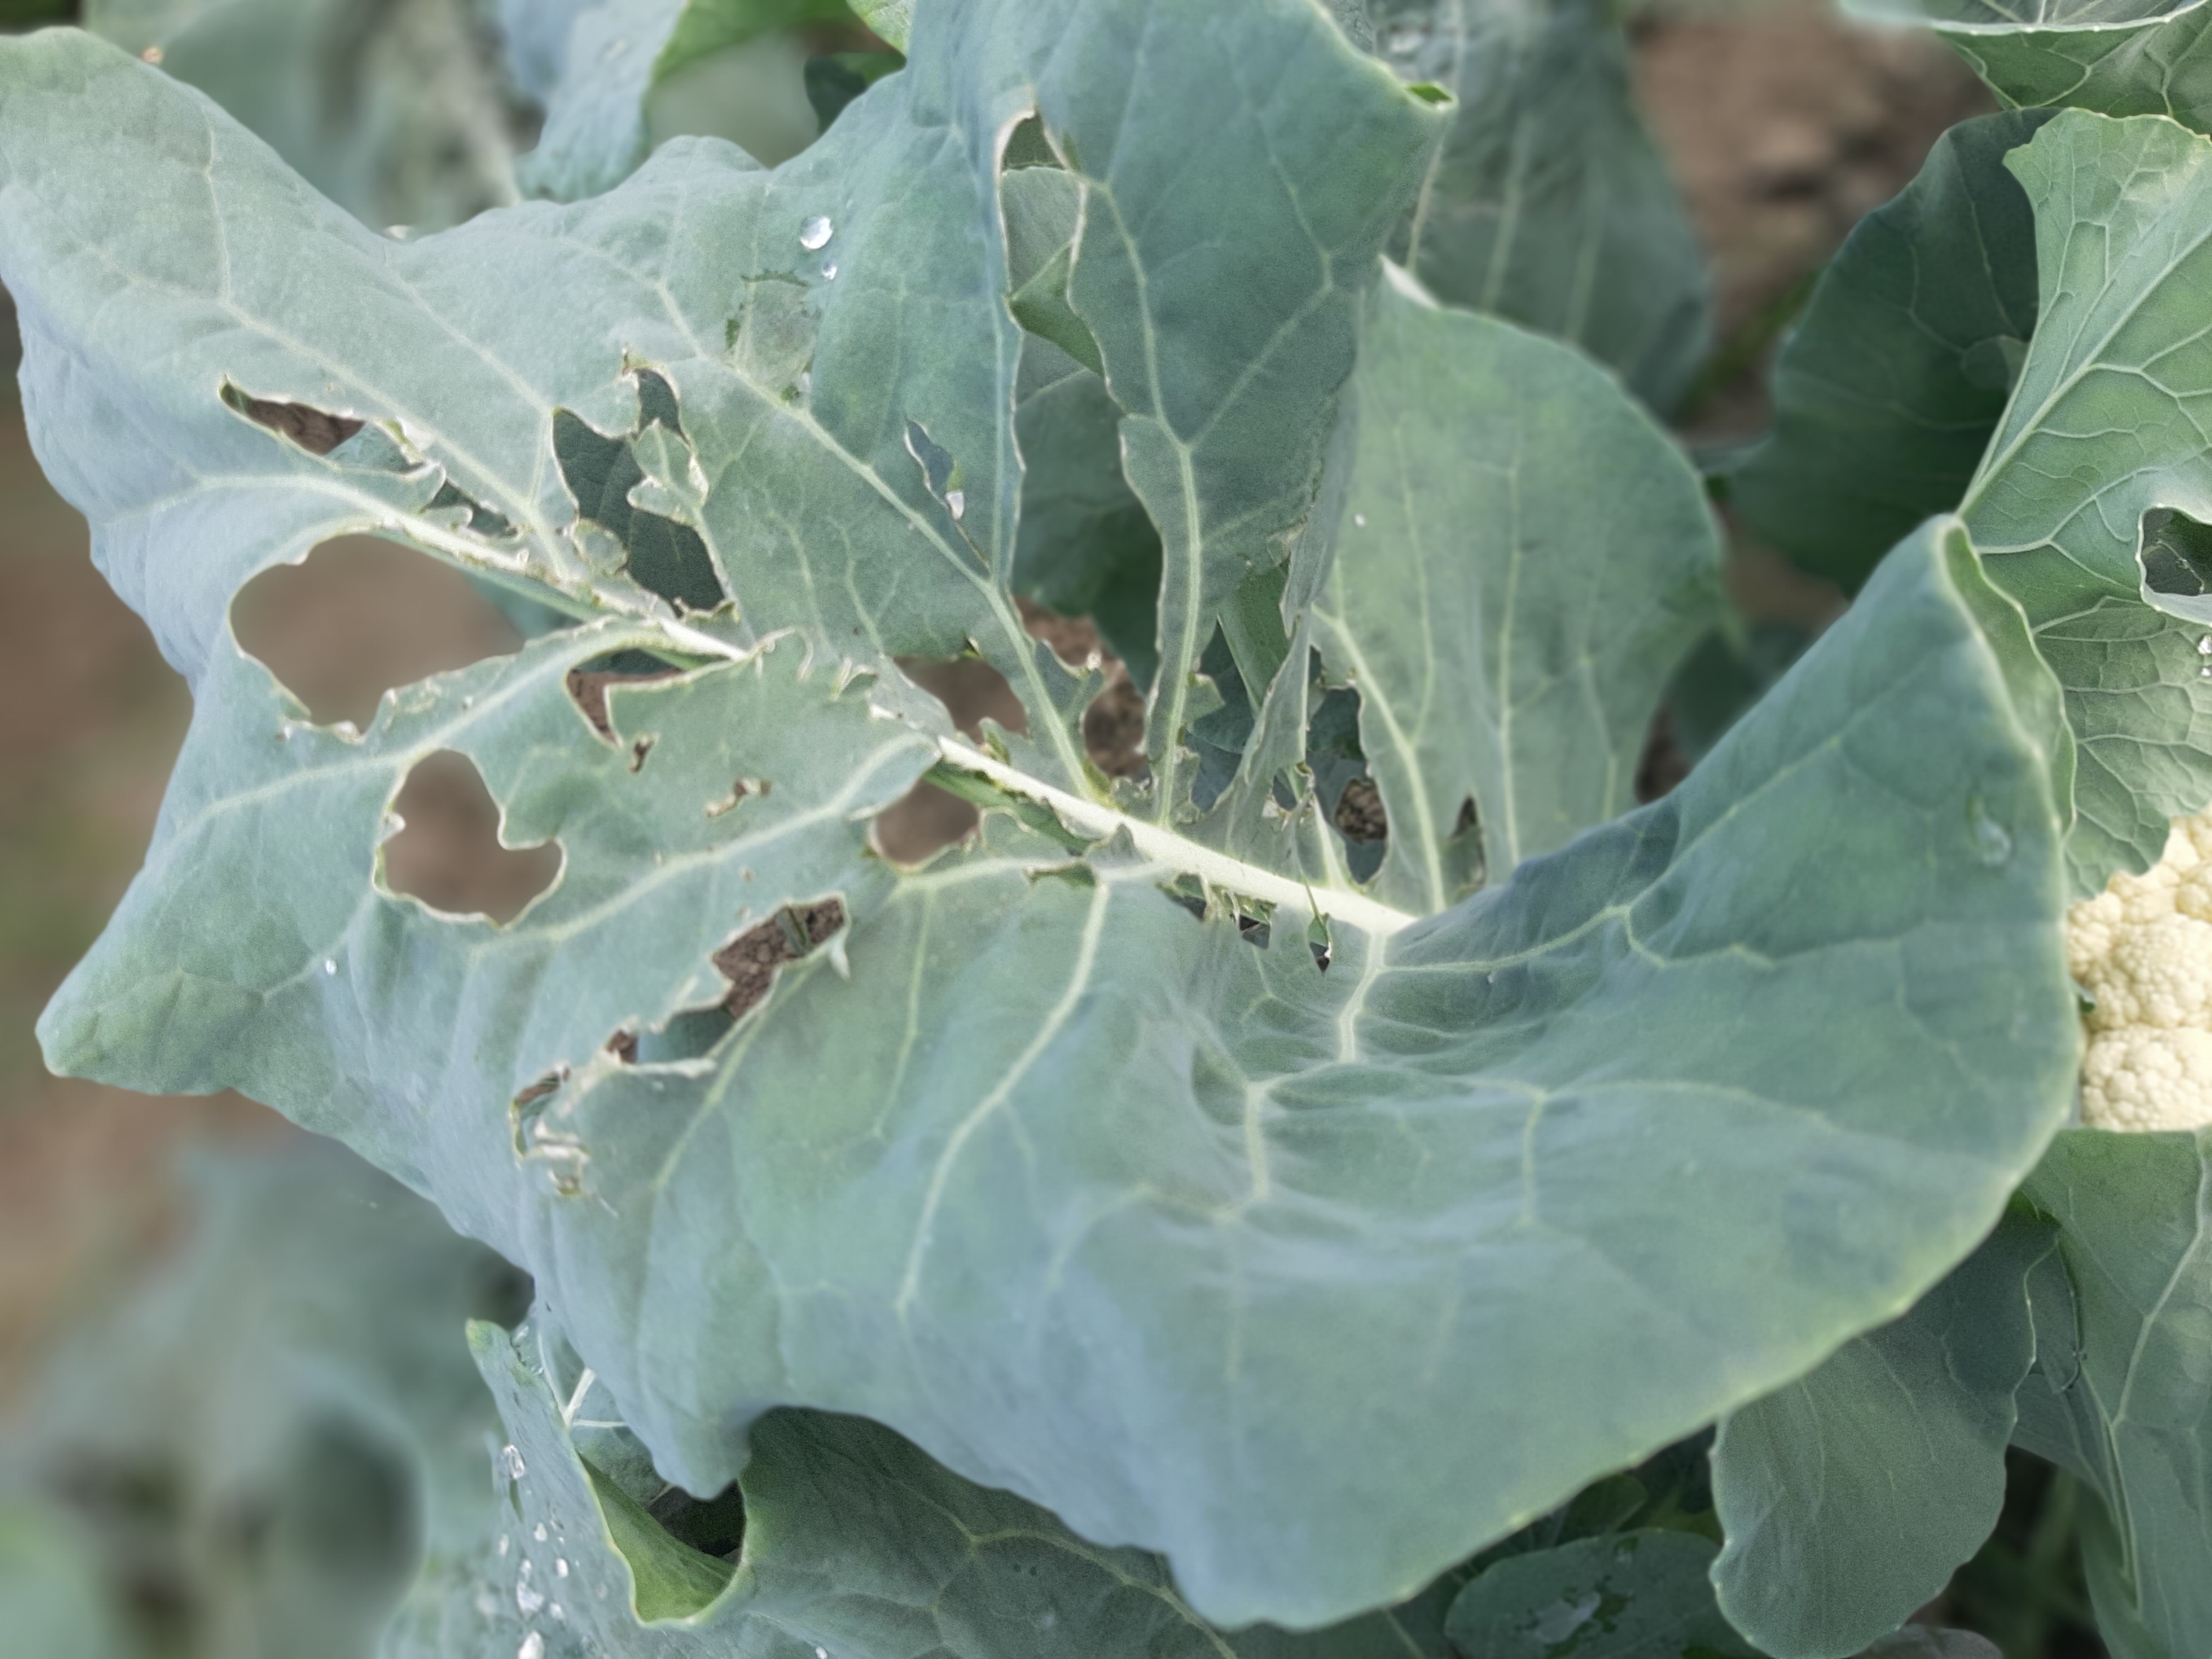
Label: Black Rot